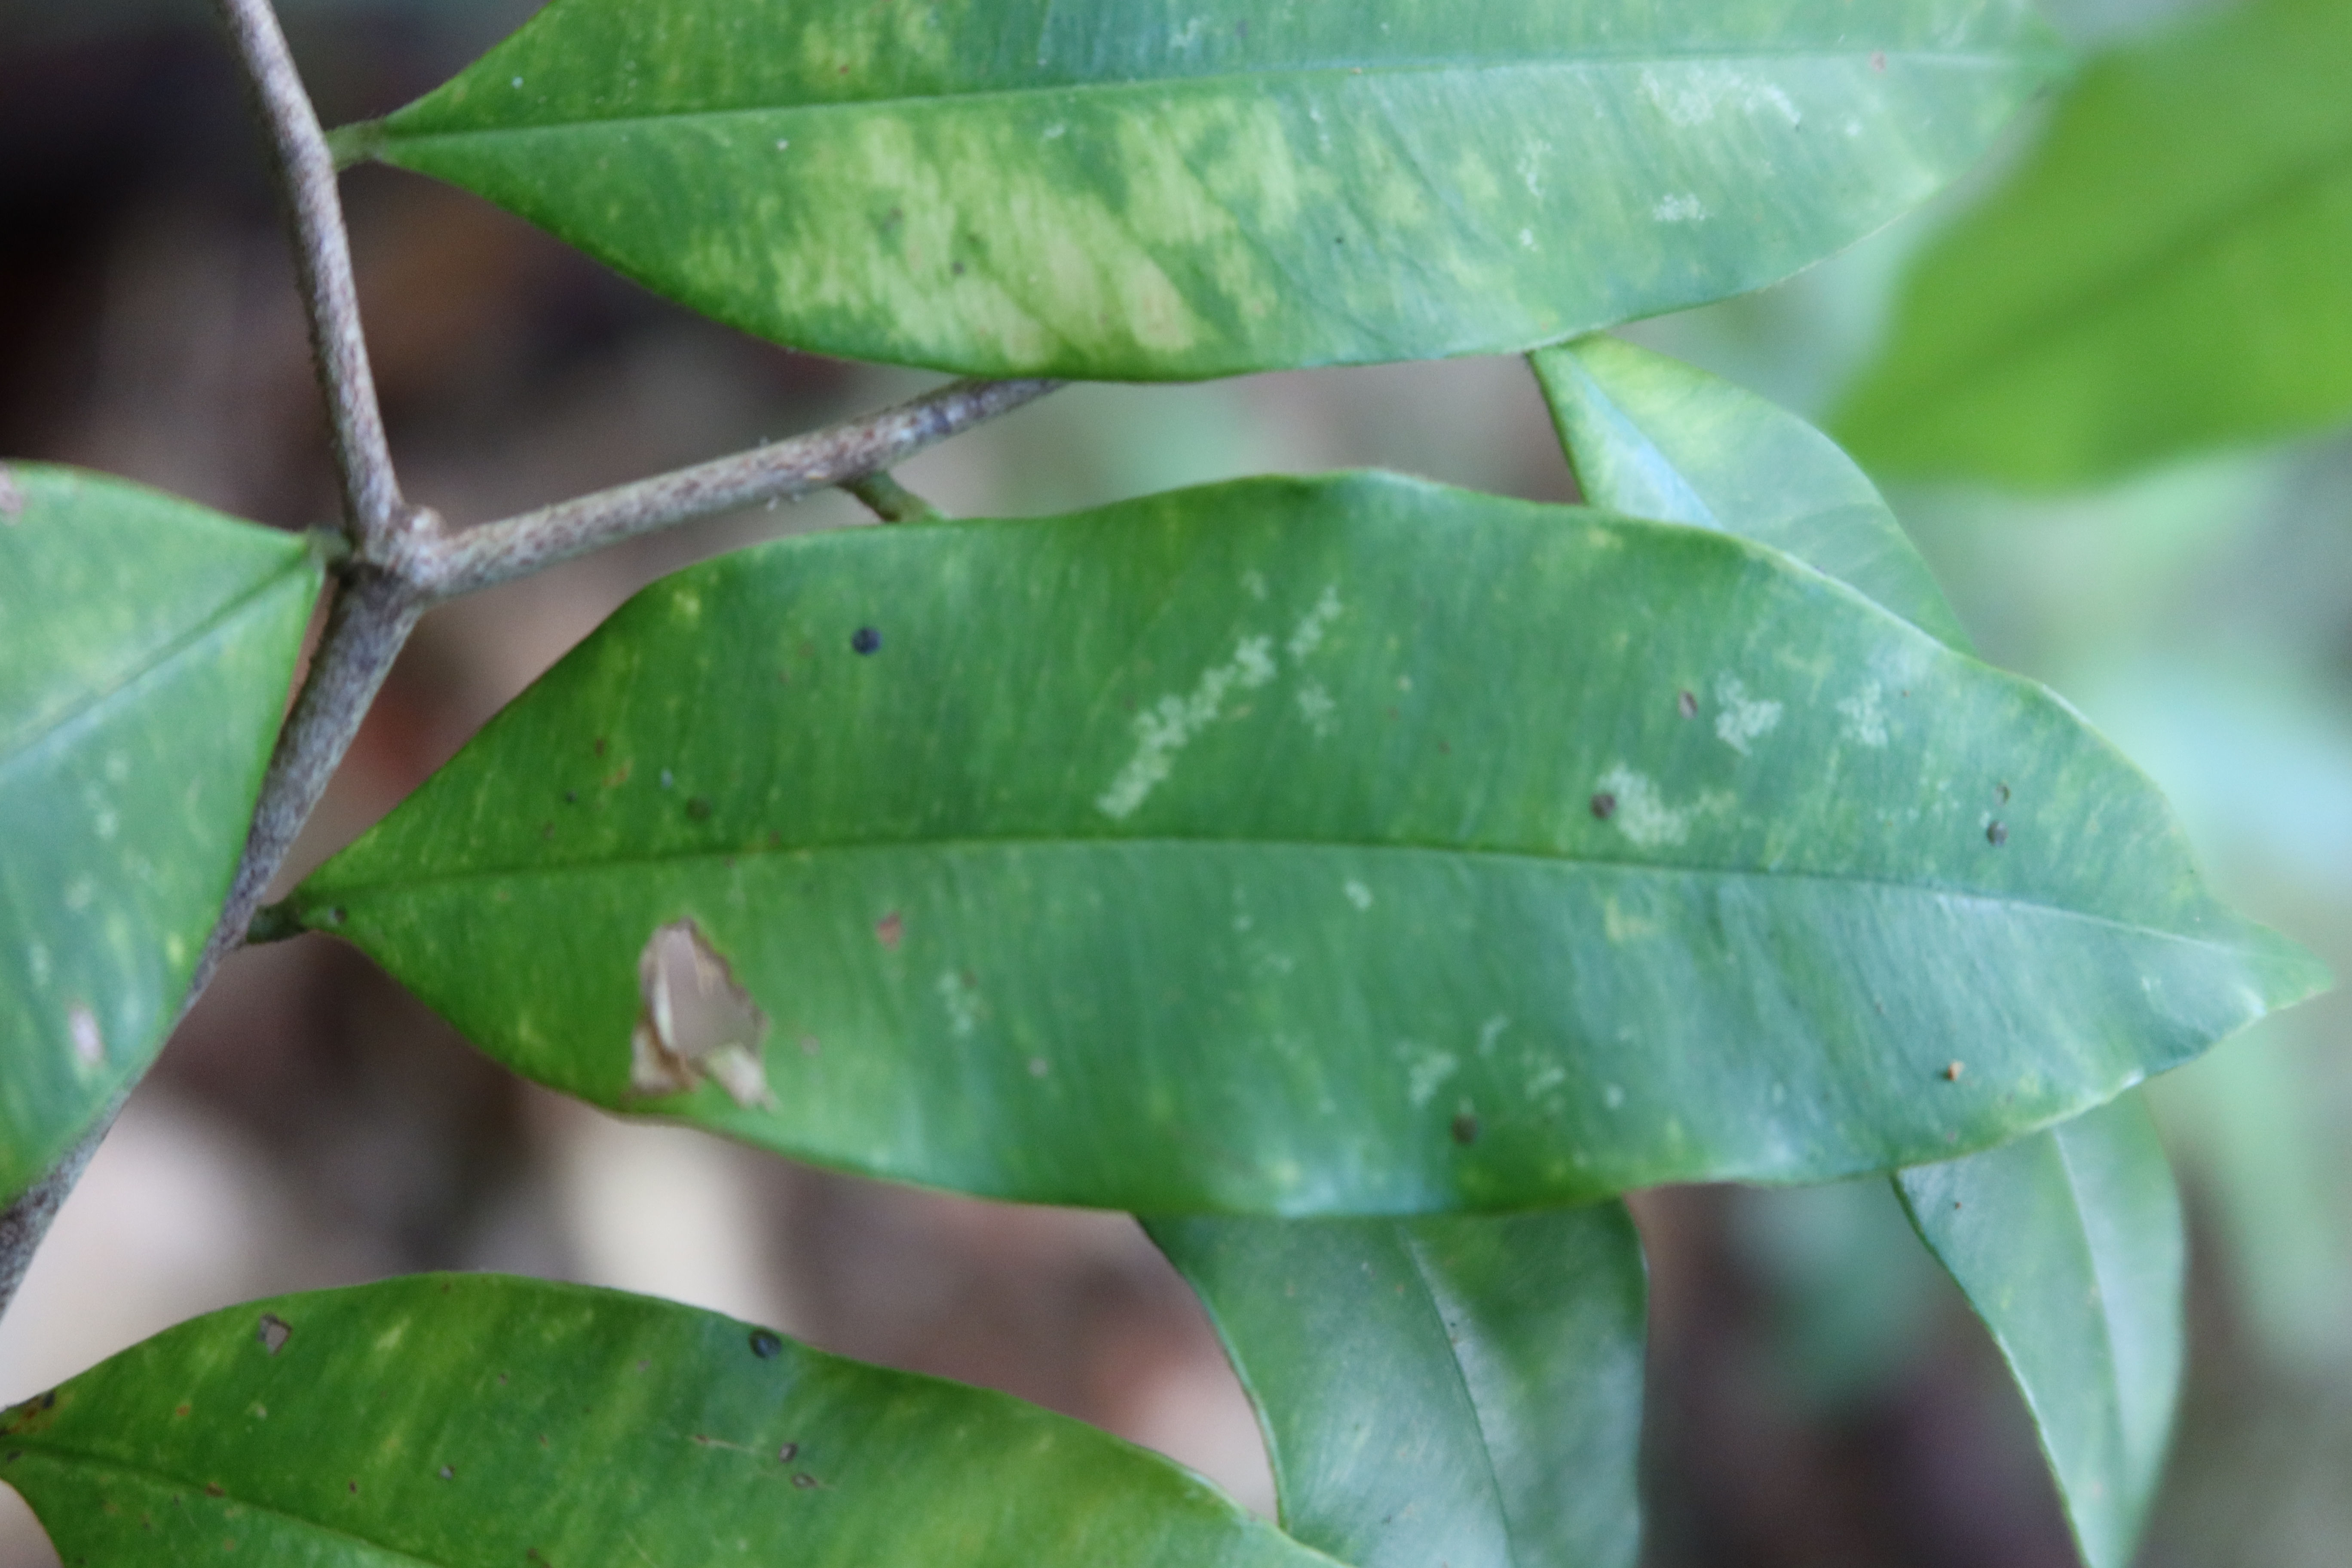
Label: Anthracnose